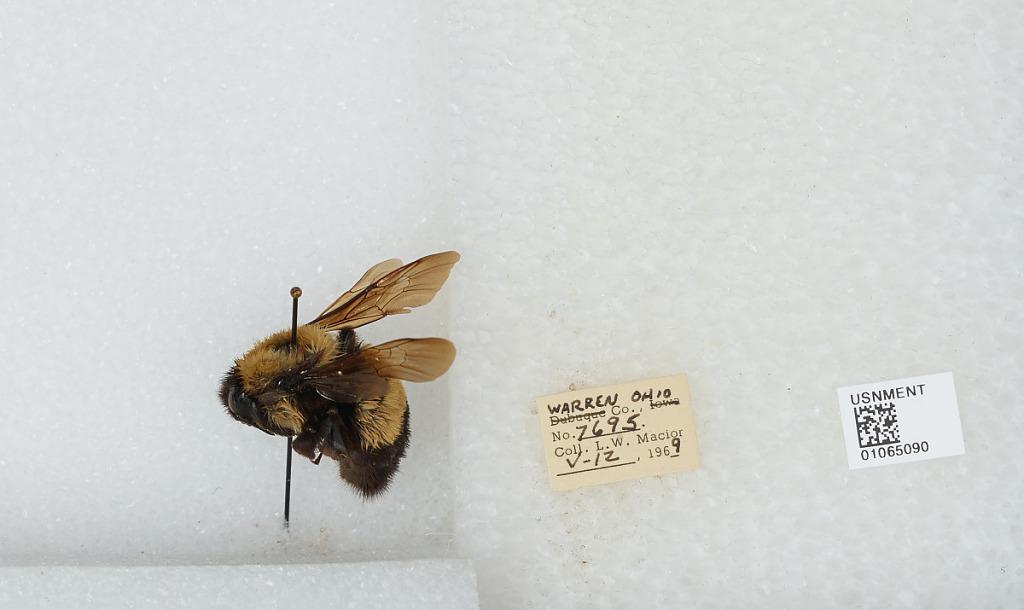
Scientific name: Bombus (Bombus) affinis Cresson
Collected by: L. Macior
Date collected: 1969-5-12
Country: United States
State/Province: Ohio
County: Warren
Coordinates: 39.4242, -84.1856